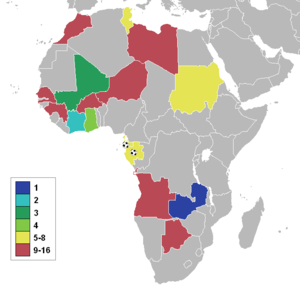
Africa Cup of Nations 2012 / Deltagende lande
Kort over Afrika med de deltagende lande.
Africa Cup of Nations 2012 var den 28. udgave af fodboldturneringen Africa Cup of Nations, som holdes hvert andet år blandt de afrikanske lande. Turneringen blev afviklet mellem 21. og 12. februar 2012 i Angola og Ækvatorialguinea. Ud over værtslandene deltog 14 andre lande, som havde været igennem flere kvalifikationsrunder, der begyndte 1. juli 2010 og involverede 44 afrikanske lande.